Tufa

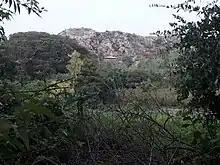
Tufa dam in Chelekwot, Ethiopia

Modern tufa is formed from alkaline waters, supersaturated with calcite. On emergence, waters degas CO due to the lower atmospheric CO (see partial pressure), resulting in an increase in pH. Since carbonate solubility decreases with increased pH, precipitation is induced. Supersaturation may be enhanced by factors leading to a reduction in CO, for example increased air-water interactions at waterfalls may be important, as may photosynthesis.